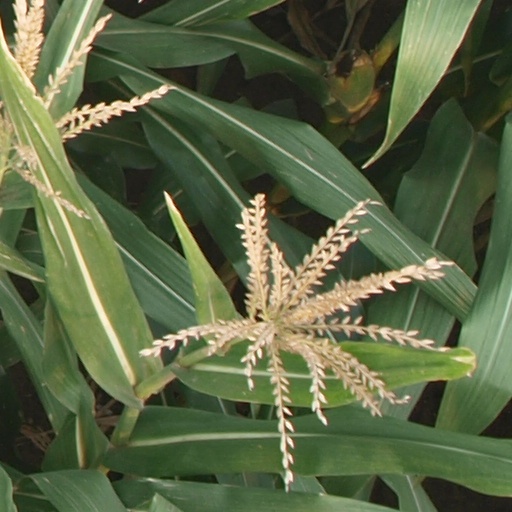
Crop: maize; corn